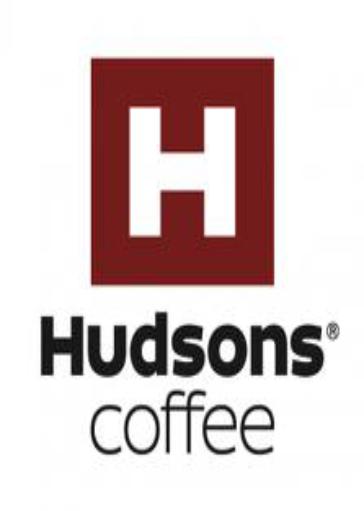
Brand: Hudsons Coffee-2
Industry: Food